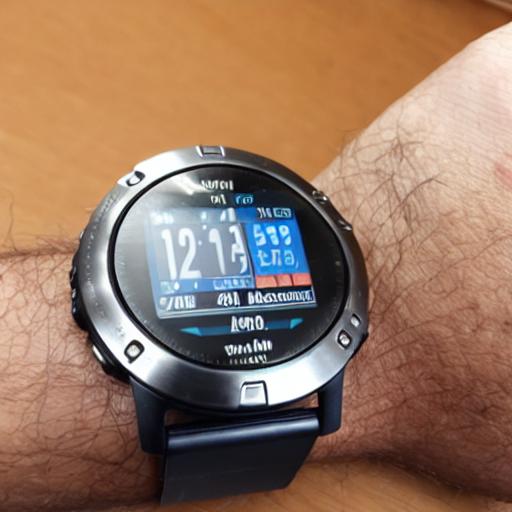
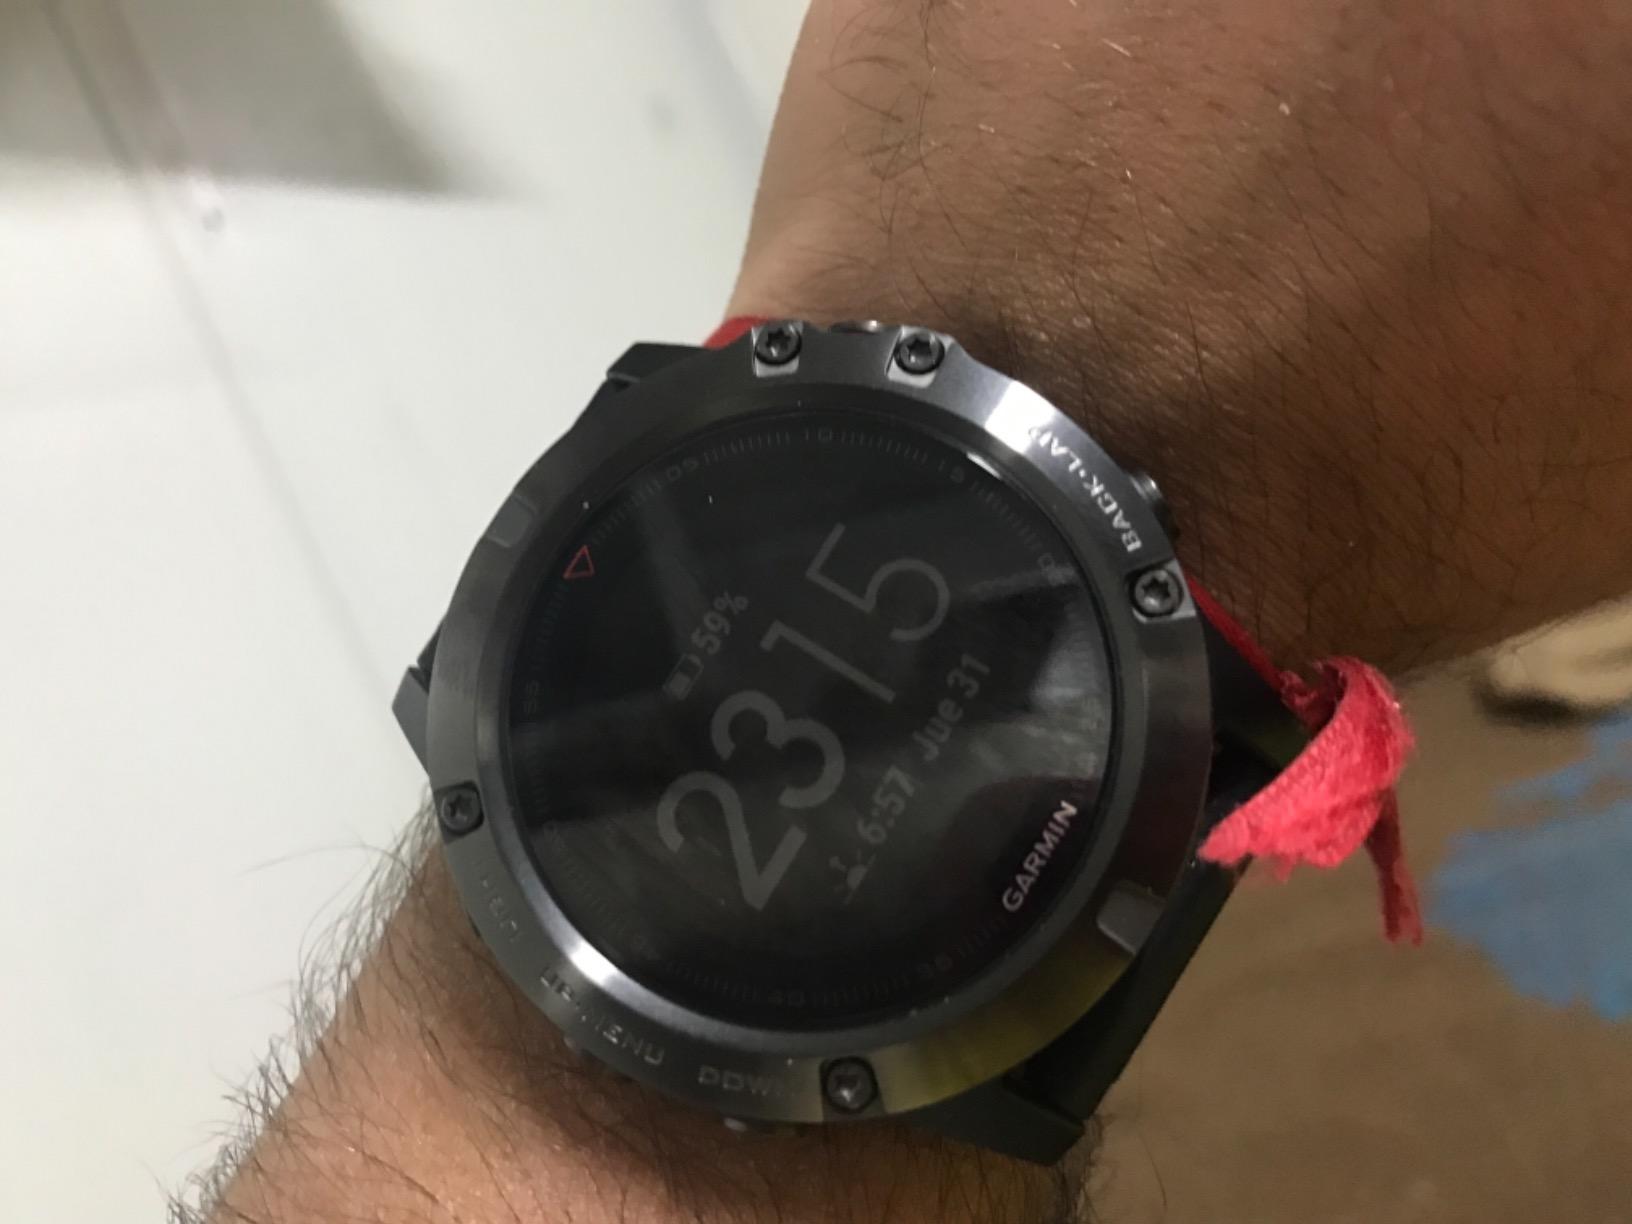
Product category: smartwatch
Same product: no